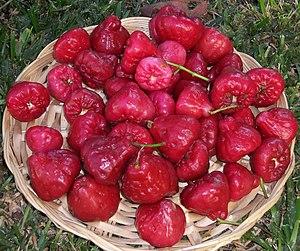
jamalac photo
Le jamalac, jamalaquier ou jambose, en nom binominal Syzygium samarangense, est une espèce d’arbres fruitiers tropicaux de la famille des Myrtaceae, originaire de Semarang en Indonésie. Il peut atteindre 10 mètres de hauteur.